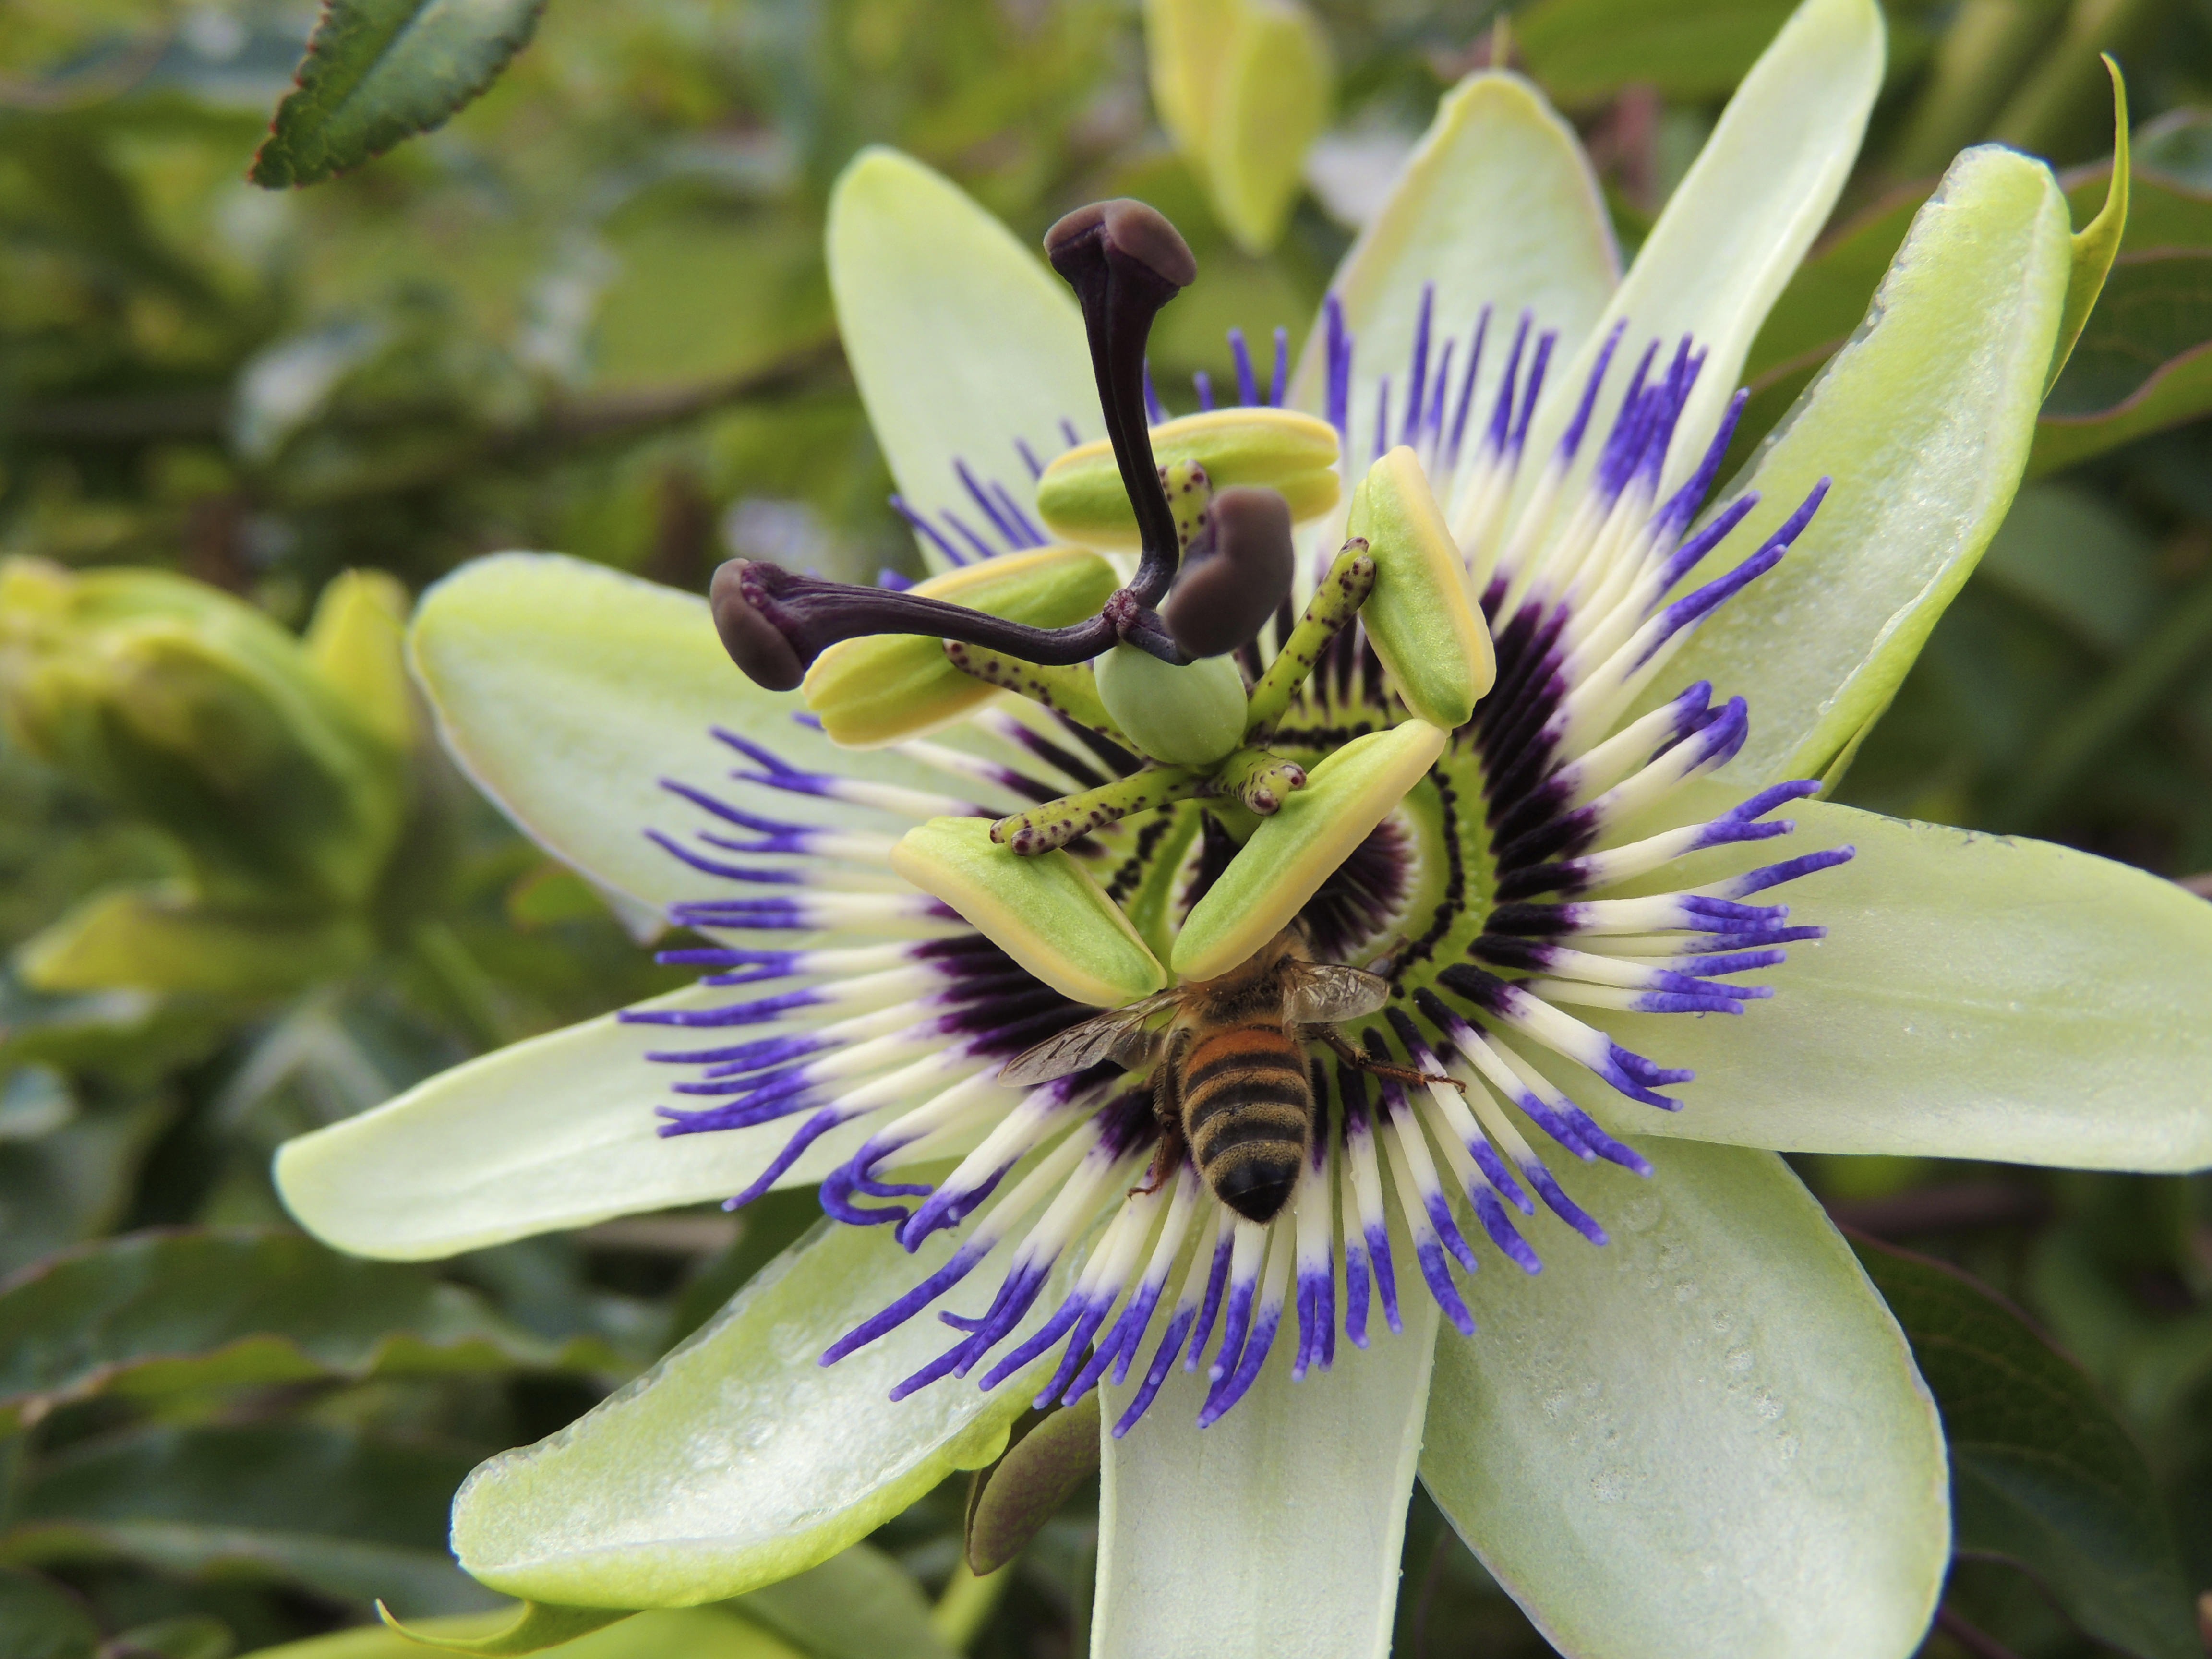
nature, blossom, plant, flower, bloom, summer, pollen, insect, macro, yellow, close, flora, sprinkle, bee, passion flower, nectar, flowering plant, flying insects, passion flower family, purple passionflower, giant granadilla